Andrzej Kubica

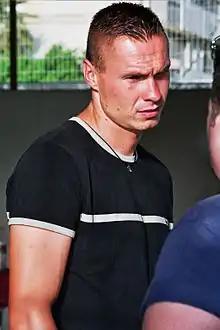

Andrzej Kubica (born 7 July 1972) is a Polish former professional footballer who played as a forward. He played in Poland, France, Israel and Japan and retired in 2013.